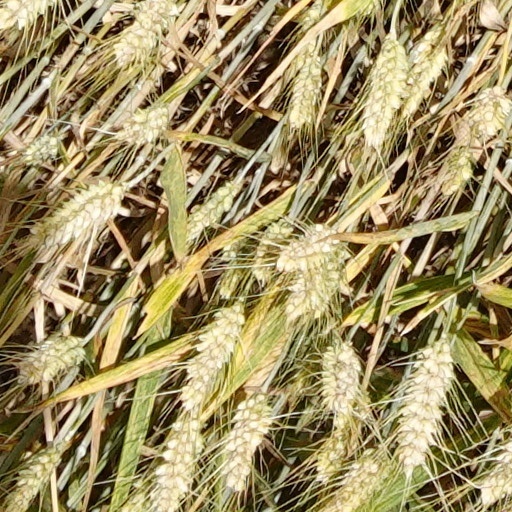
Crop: wheat